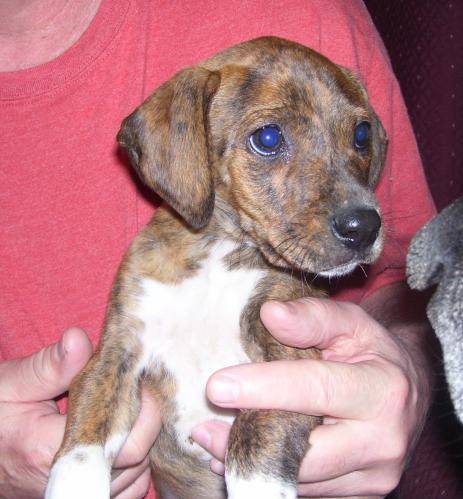
Label: dog